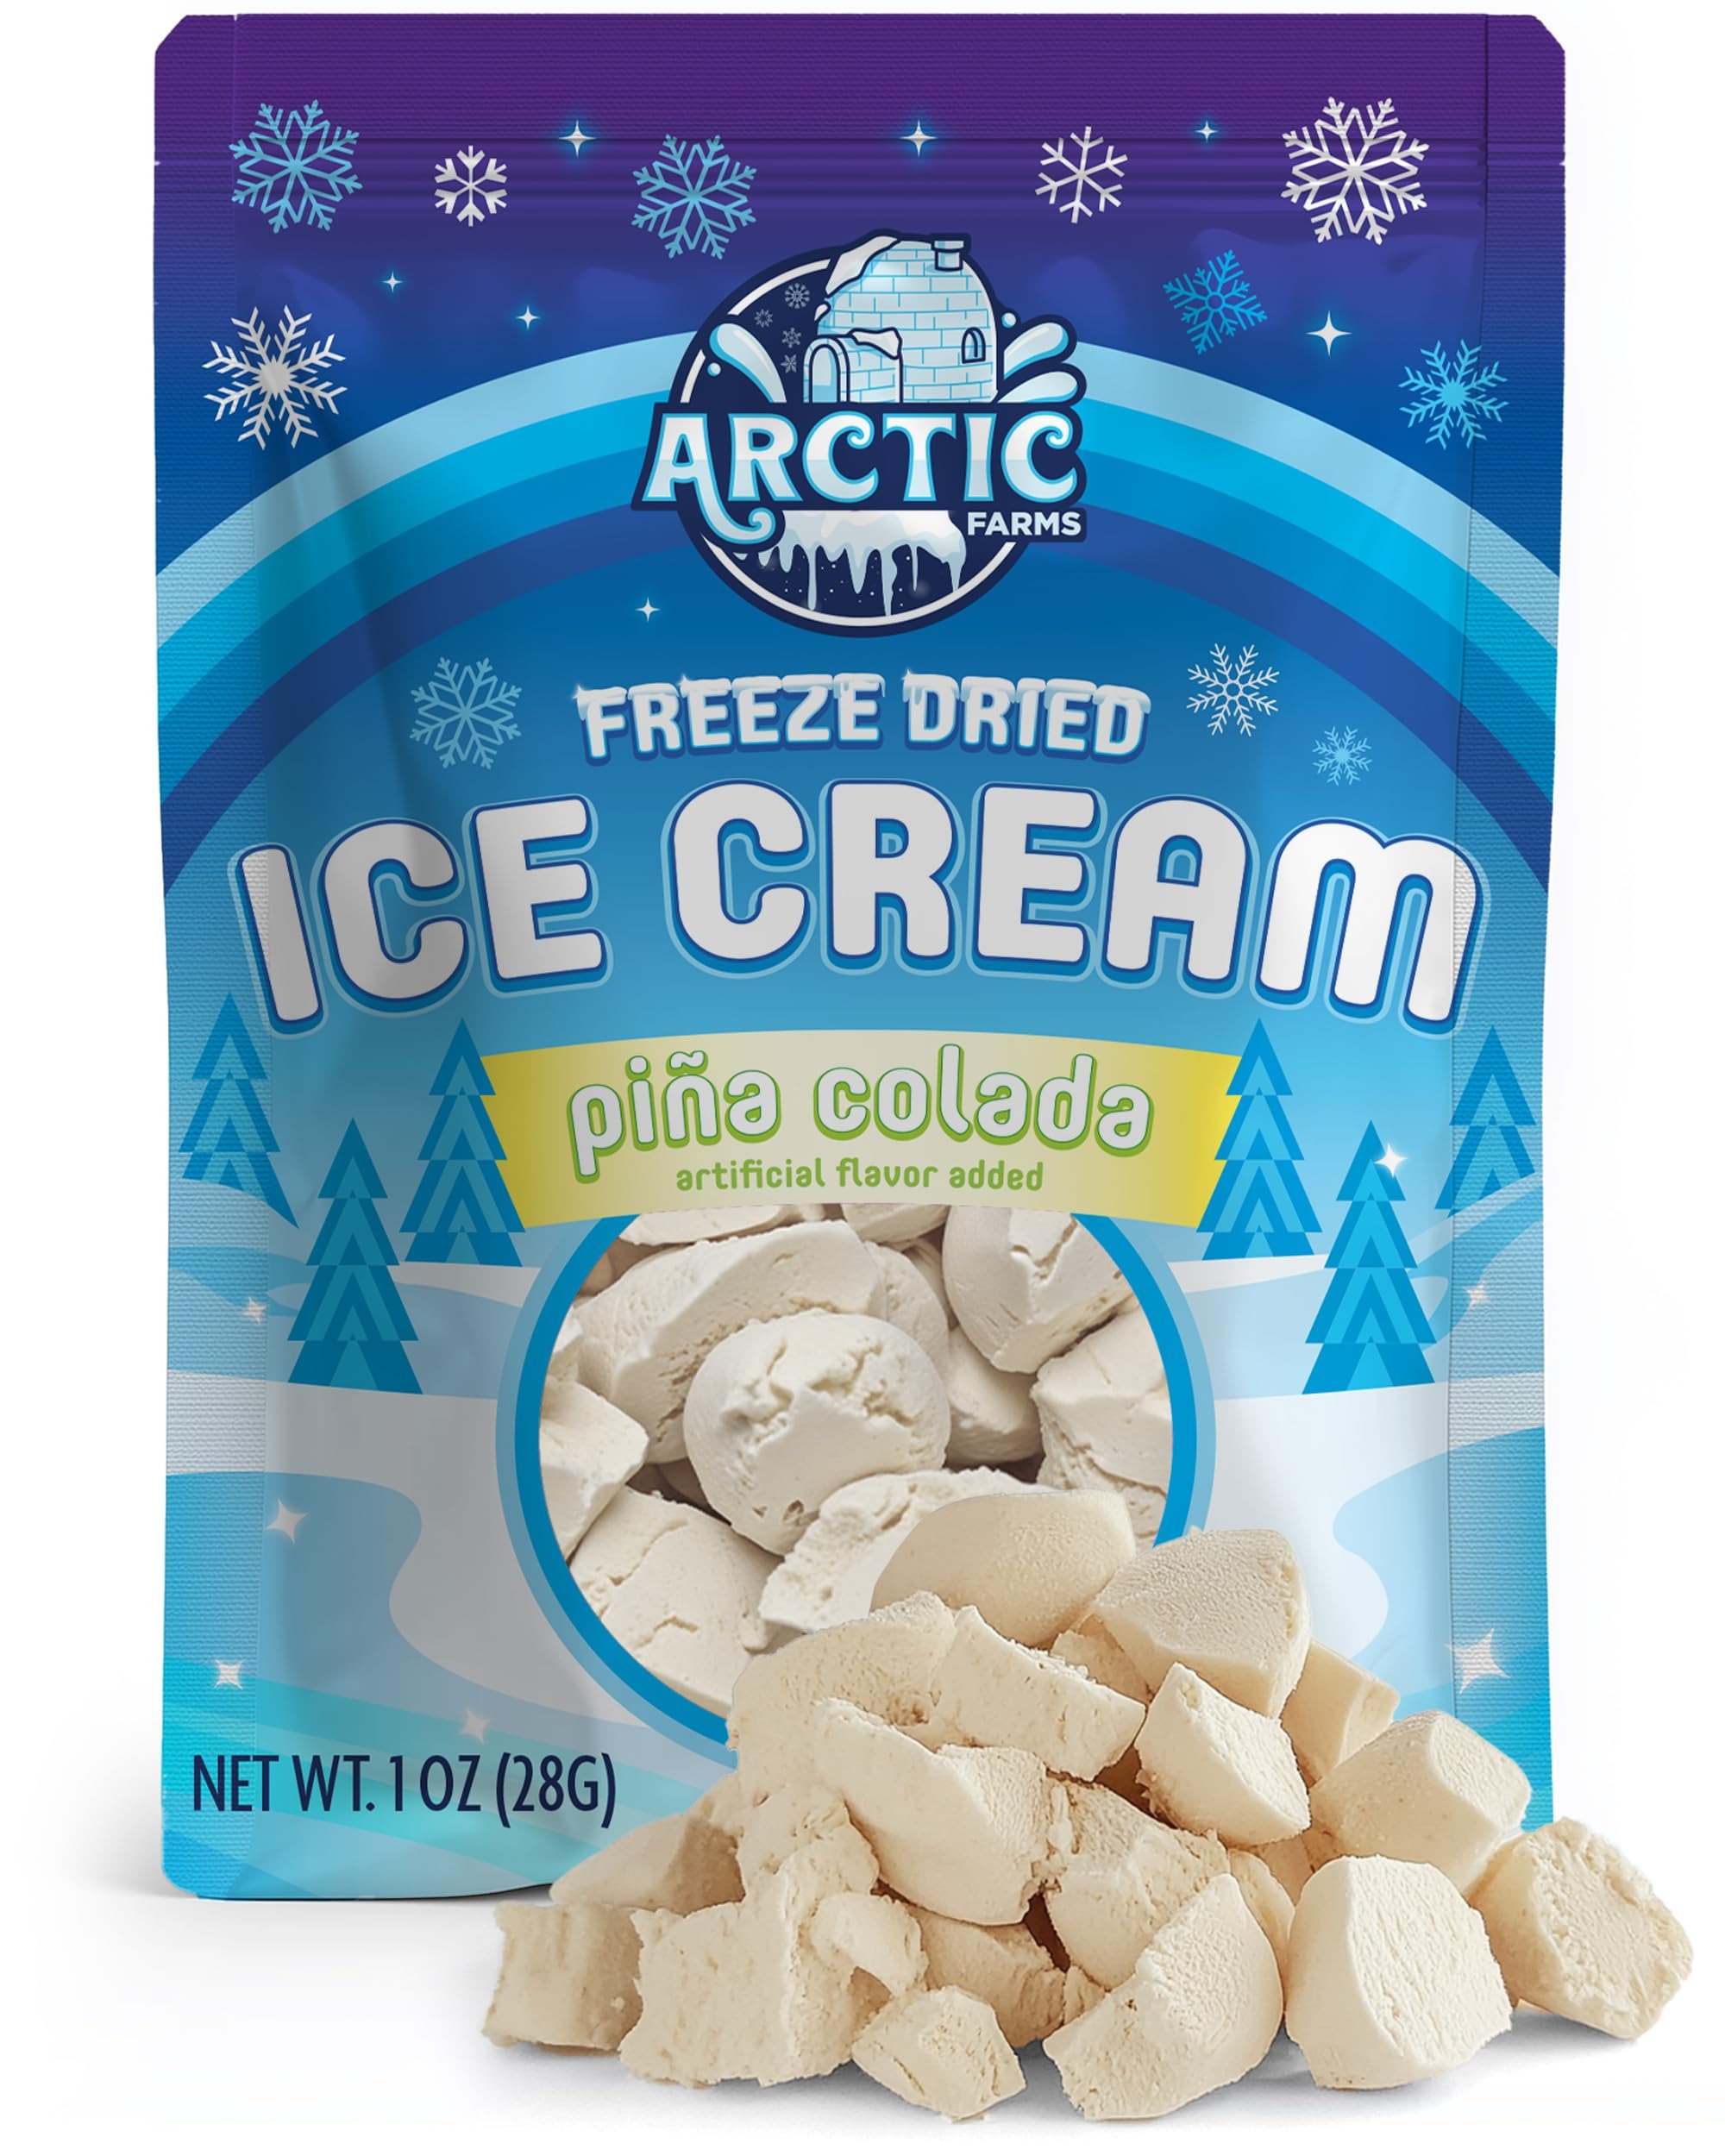
Item Name: Arctic Farms Freeze Dried Ice Cream that Does Not Melt (Pina Colada)
Bullet Point 1: Freeze Dried Ice Cream Bits.
Bullet Point 2: Flavor: Pina Colada.
Bullet Point 3: Net Weight: 1oz.
Bullet Point 4: Made in USA.
Bullet Point 5: Satisfaction guaranteed!
Product Description: Freeze Dried Ice Cream. Does not melt. Ready to eat.
Value: 1.0
Unit: Ounce

Price: 46.97